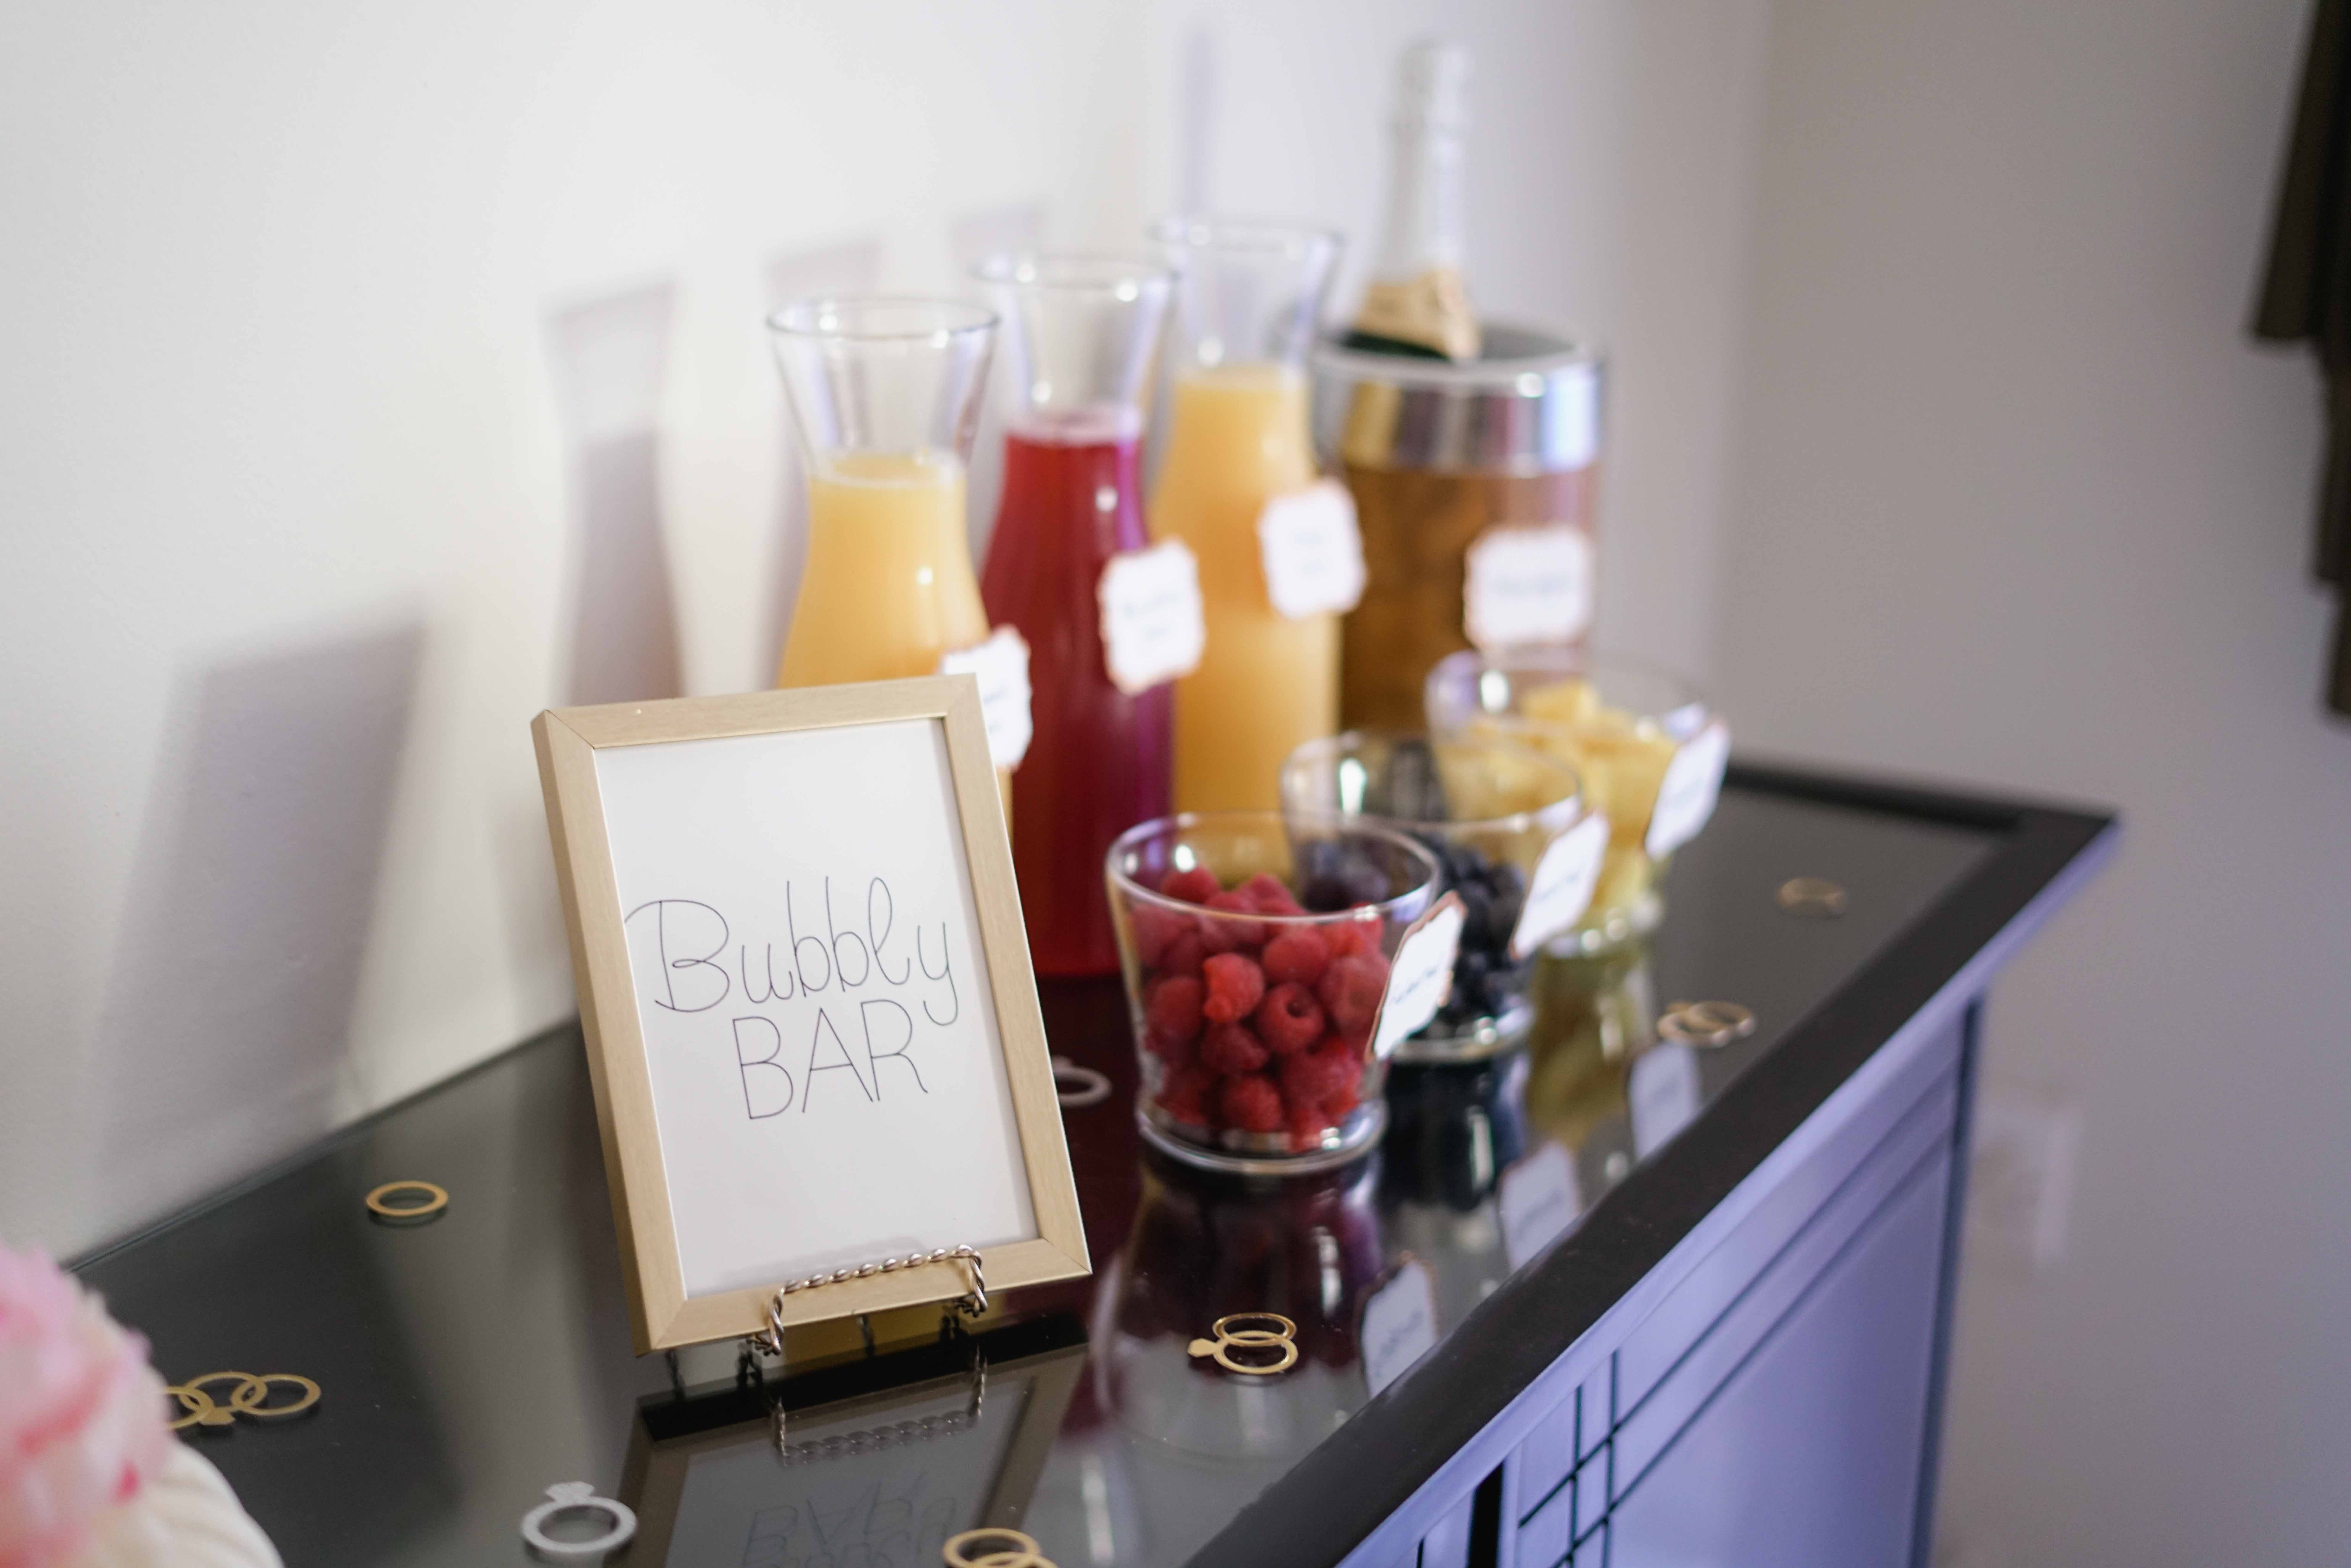
room, cosmetics, drink, interior design